Yellow-chinned spinetail

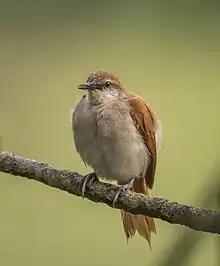
"C. c. marabinus", Colombia

The yellow-chinned spinetail (Certhiaxis cinnamomeus) is a passerine bird found in the tropical New World from Trinidad and Colombia south to Argentina and Uruguay. It is a member of the South American ovenbird family Furnariidae.